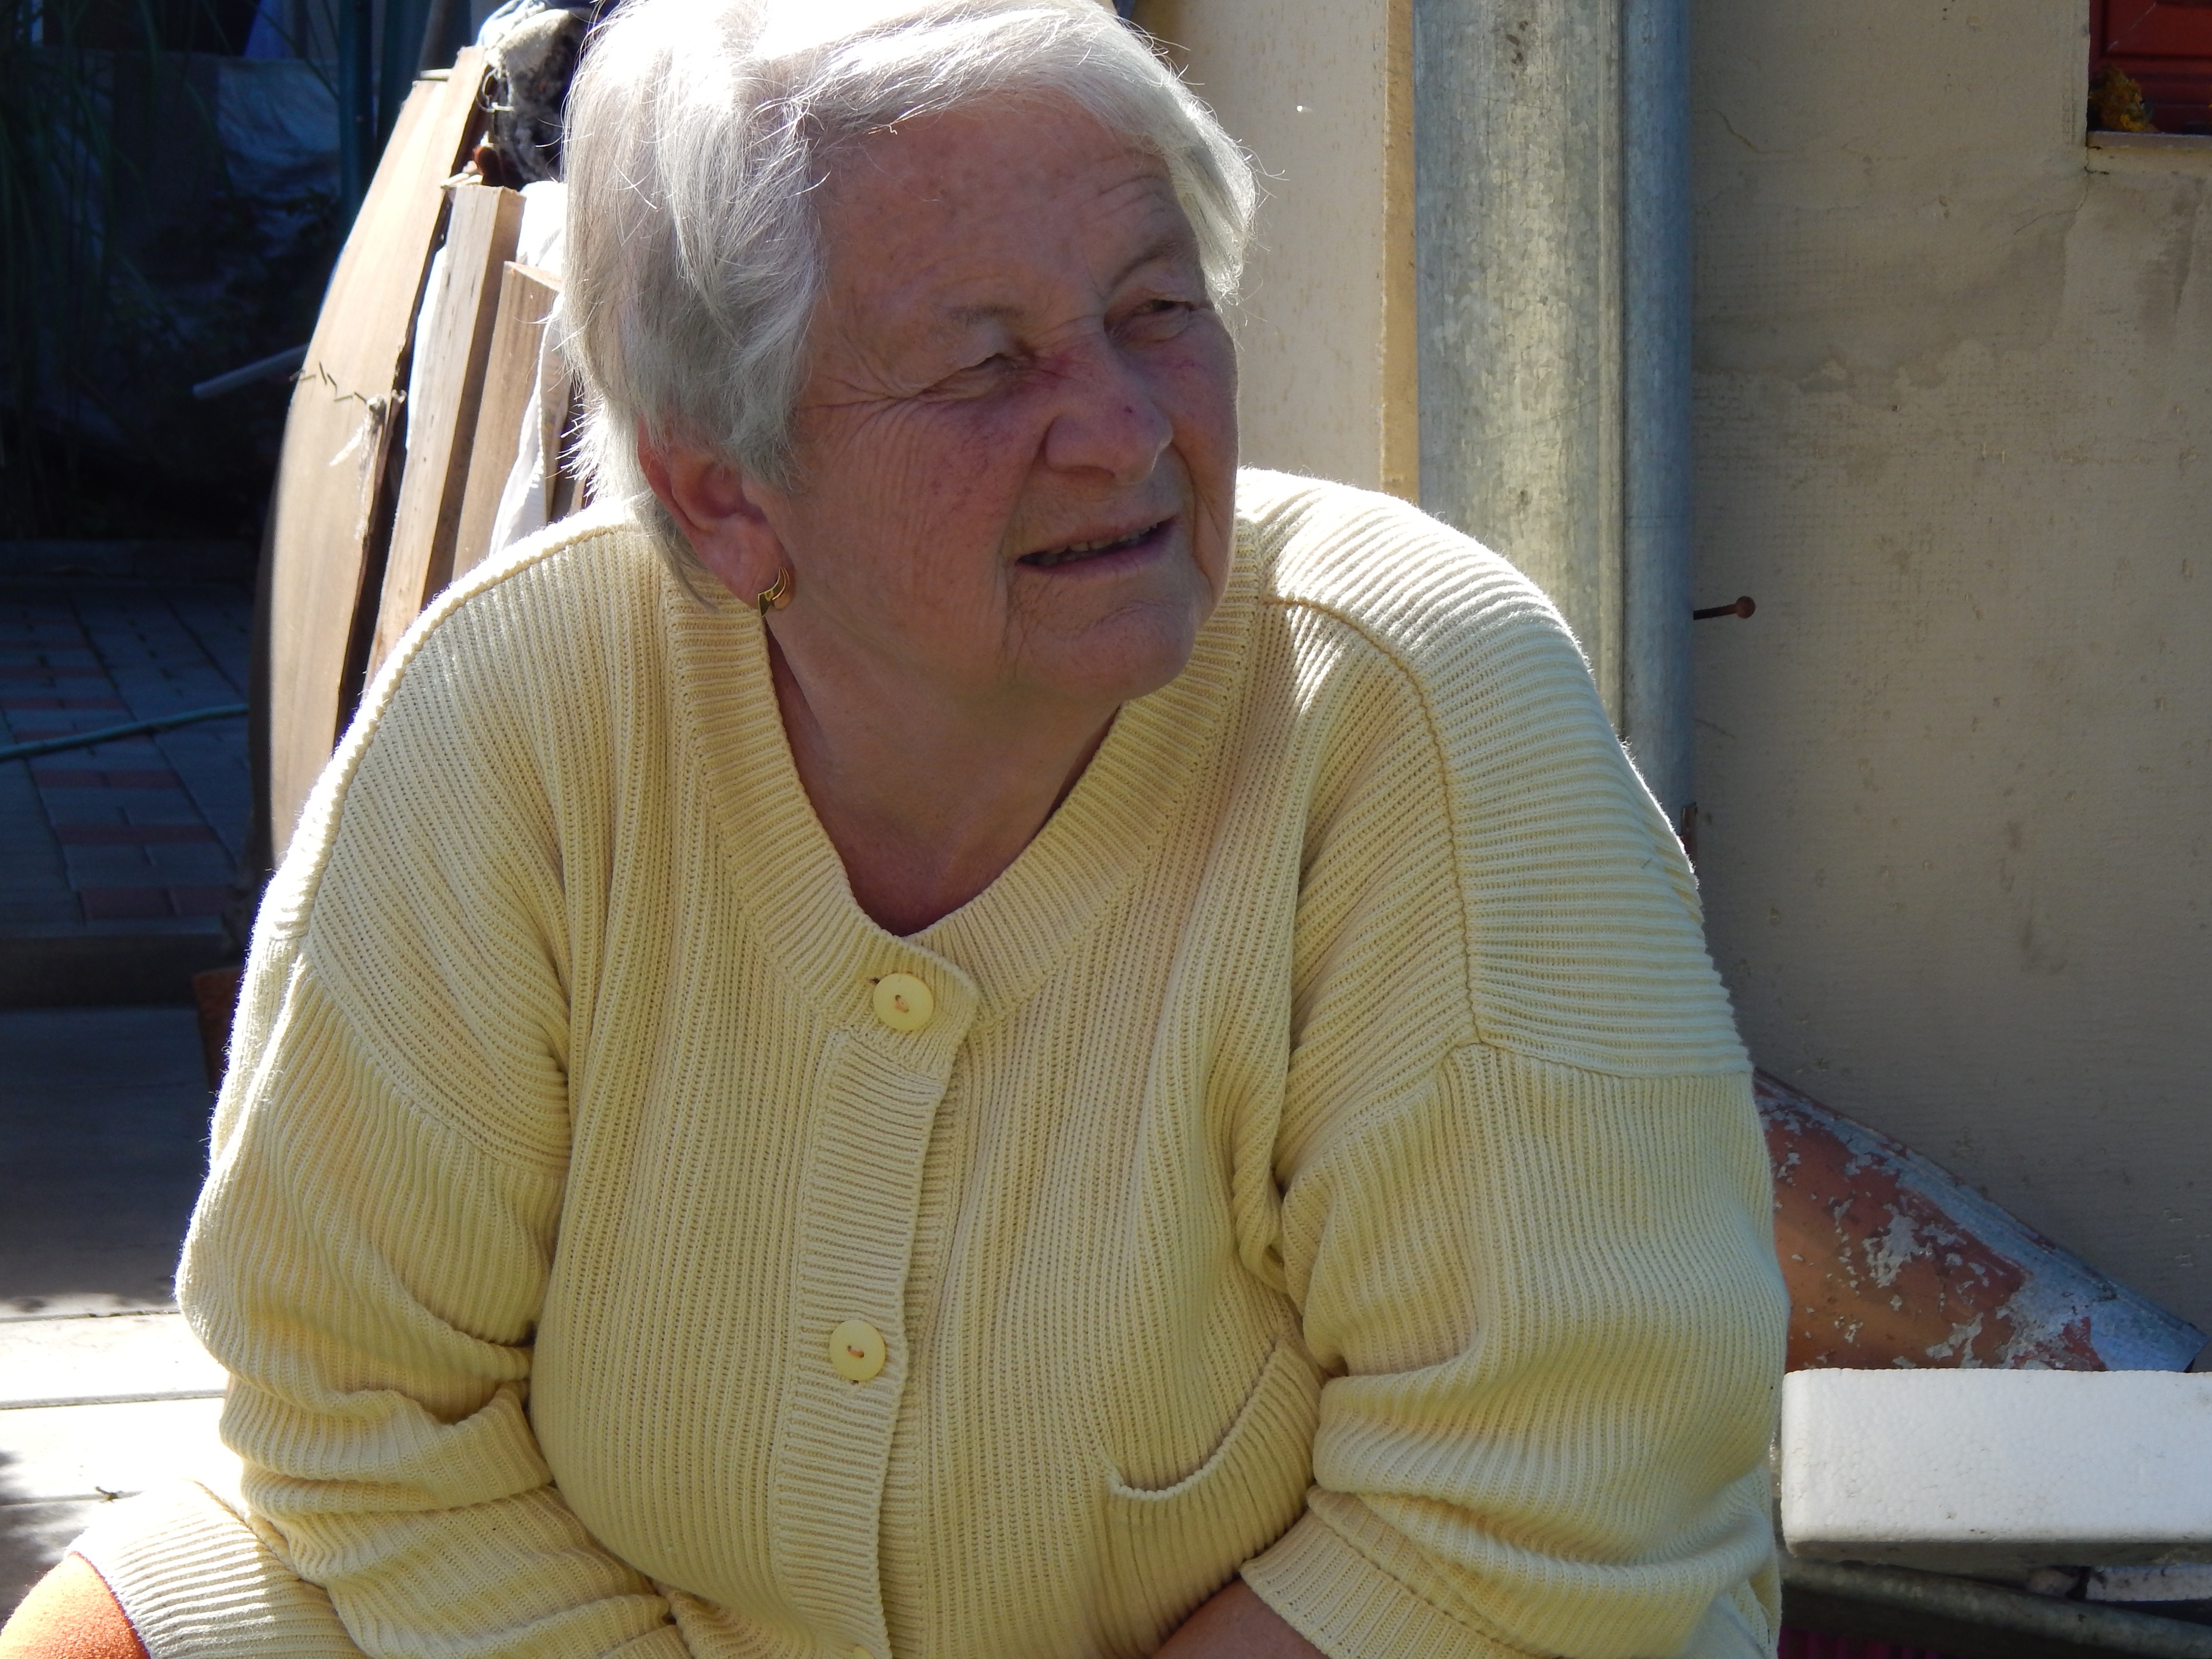
man, person, view, male, garden, grandma, senior citizen, temple, head, image, grandparent, human positions